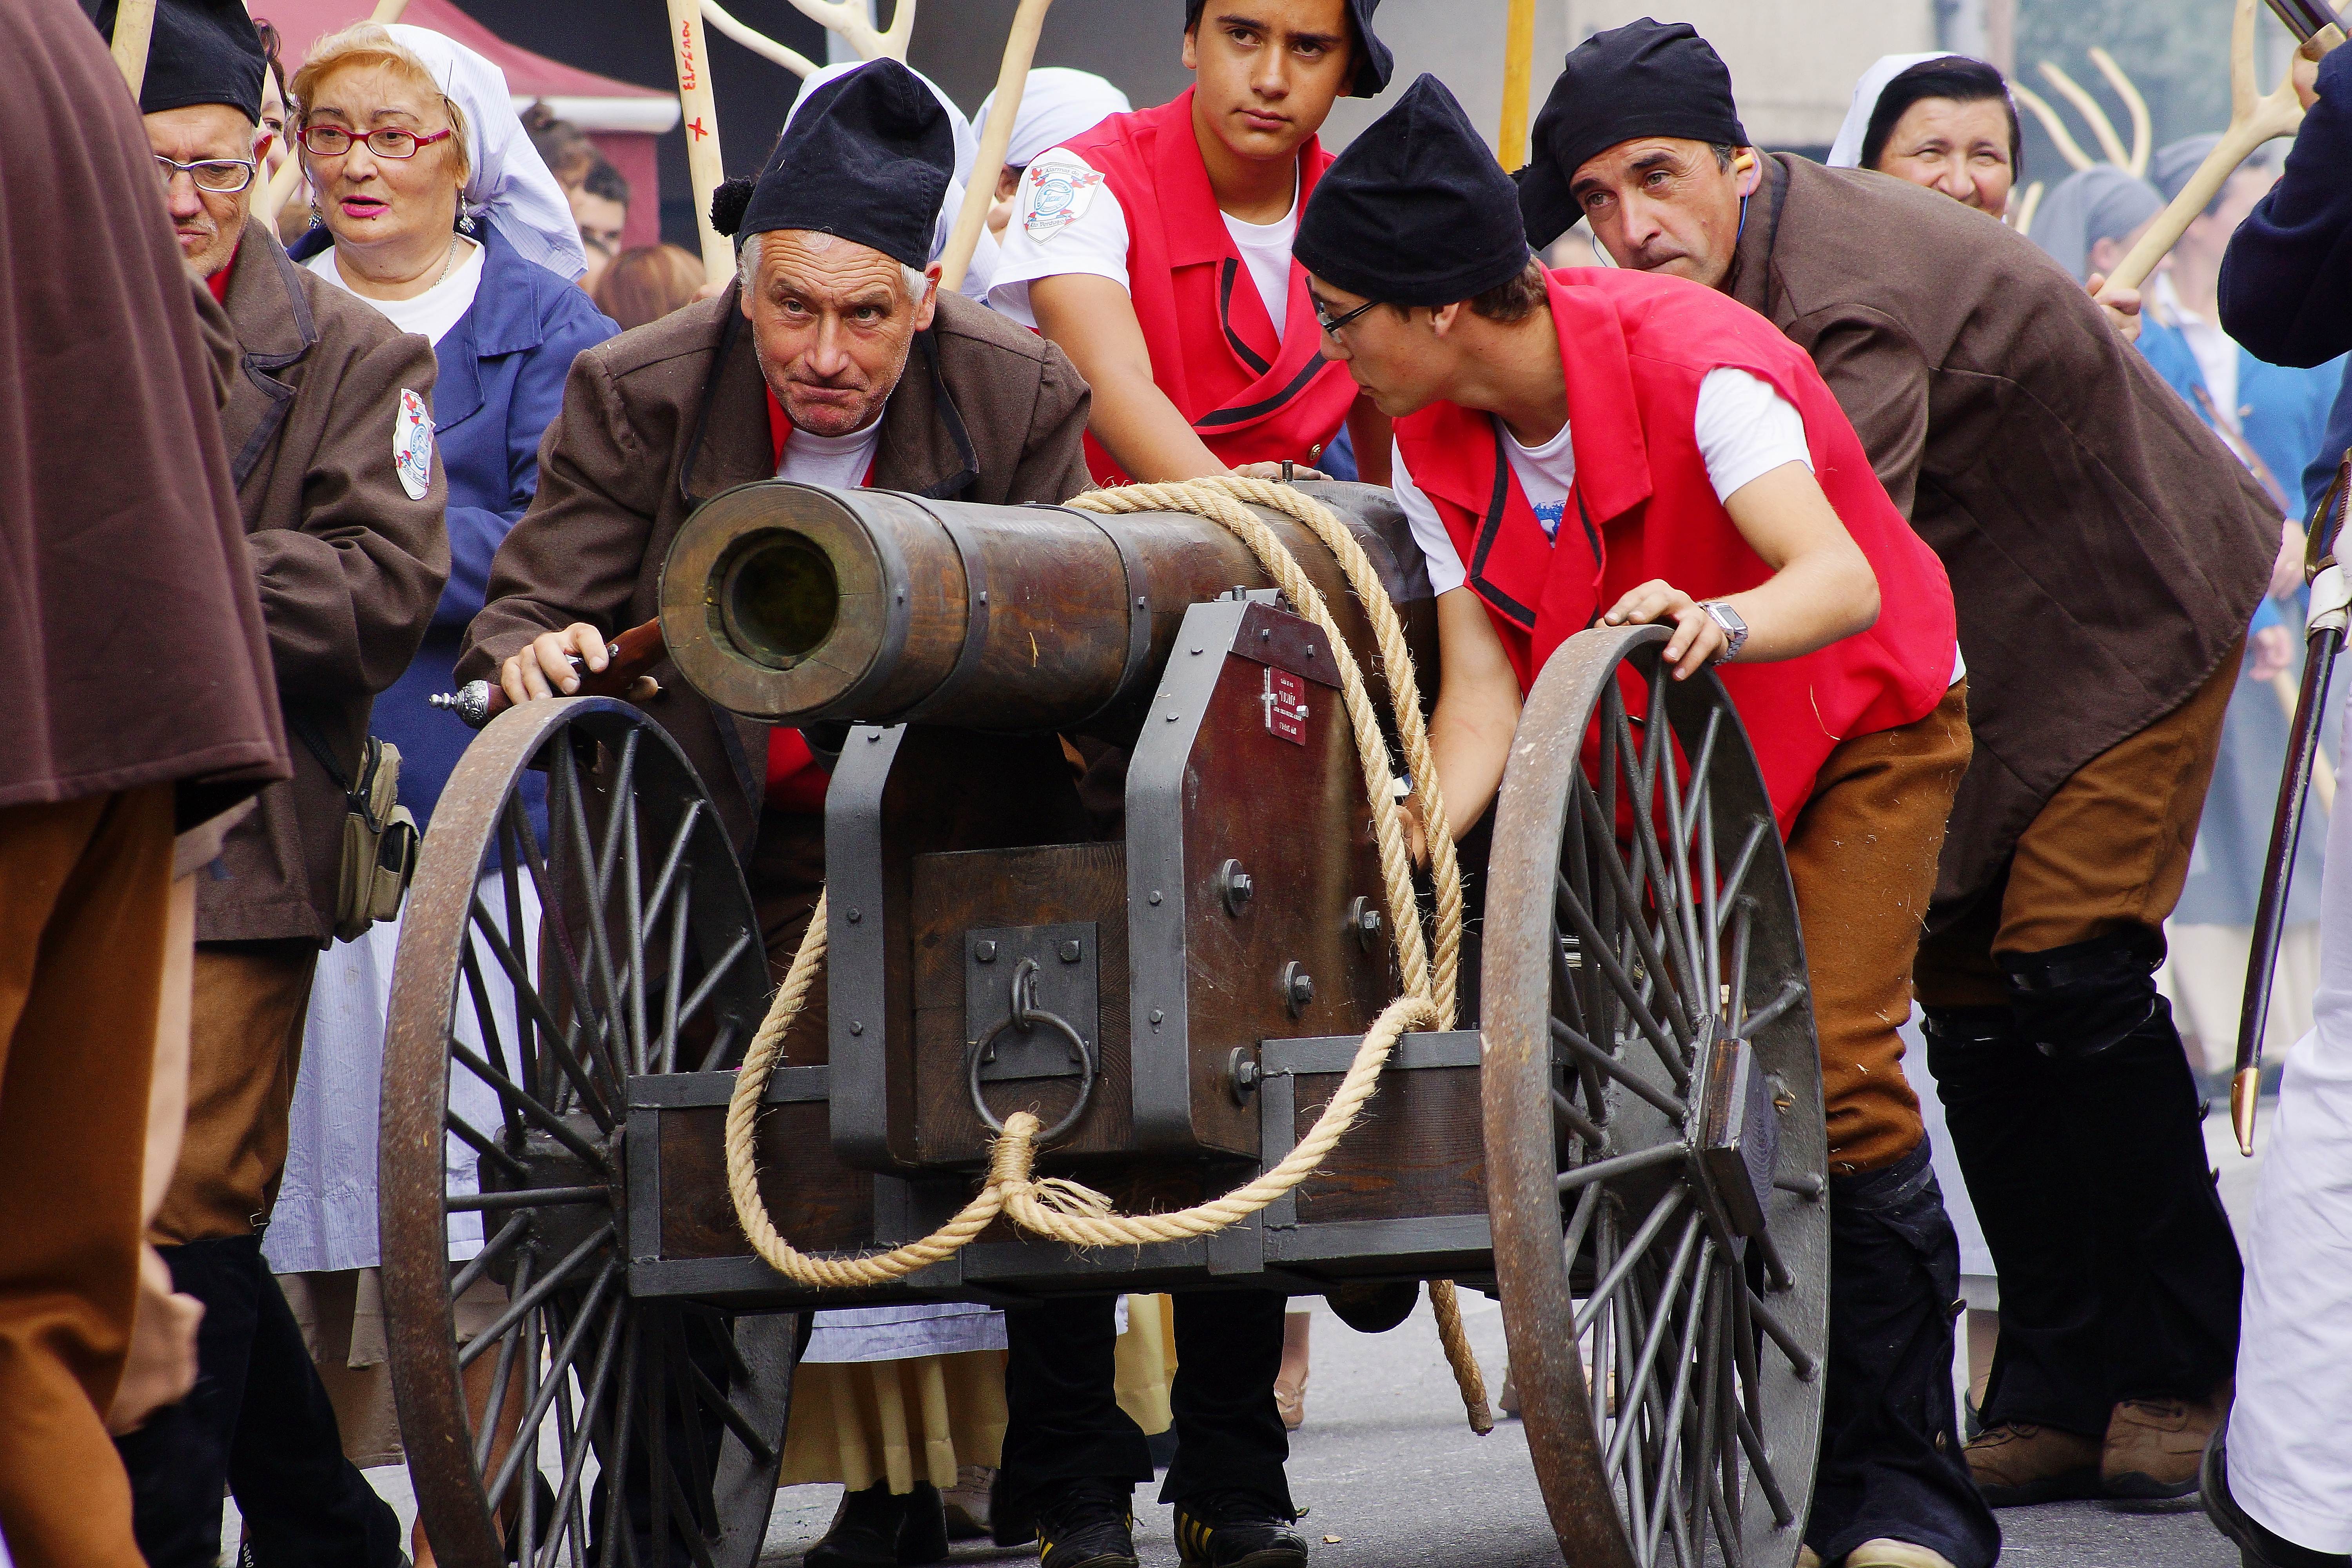
festival, spain, galicia, pontevedra, espana, ggl1, gaby1, varios, some, pontecaldelas, sonyslta77v, tamrom55200